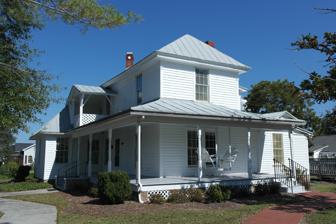
Building: Cox-Ange House
Country: United States of America
Year built: 1904
Historic house in North Carolina, United States United States historic place Cox-Ange House U.S. National Register of Historic Places Cox-Ange House, October 2014 Show map of North Carolina Show map of the United States Location 113 N. Church St., Winterville, North Carolina Coordinates 35°31′43″N 77°24′4″W / 35.52861°N 77.40111°W / 35.52861; -77.40111 Area 0.7 acres (0.28 ha) Built c. 1900 ( 1900 ) -1904 Architectural style Queen Anne NRHP reference No. 00001181 Added to NRHP October 6, 2000 Cox-Ange House is a historic home located at Winterville , Pitt County, North Carolina . It was built about 1900 to 1904, and is a two-story, L-shaped, vernacular Queen Anne style frame dwelling with a one-story wing.  An addition was built about 1910.  It features a one-story, wraparound porch with a small sleeping porch on the second story.  Also on the property are the contributing barn (c. 1900–1904), garage (c. 1930), wash house (c. 1930), and landscaped yard. It was listed on the National Register of Historic Places in 2000. References